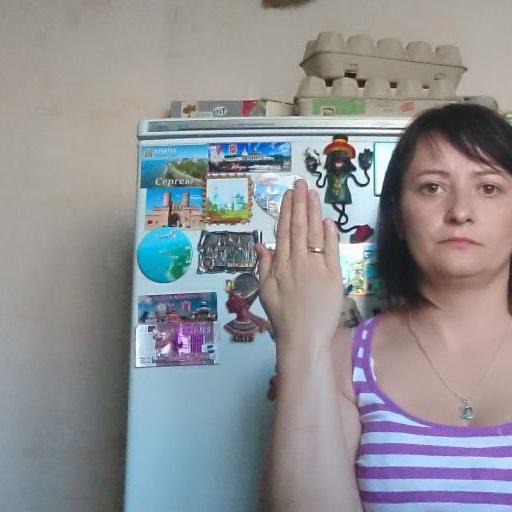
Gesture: stop_inverted